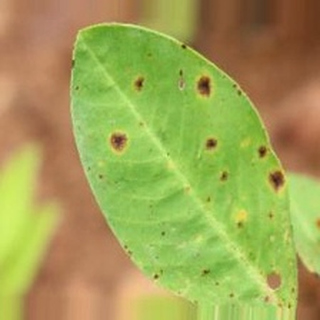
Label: groundnut_early_leaf_spot